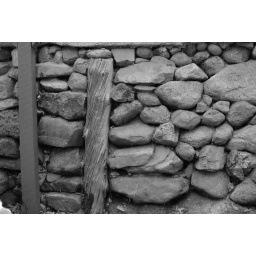
rock wall with wood post built in